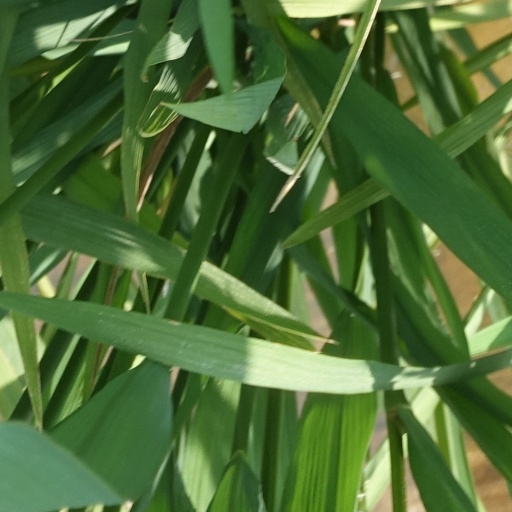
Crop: rice